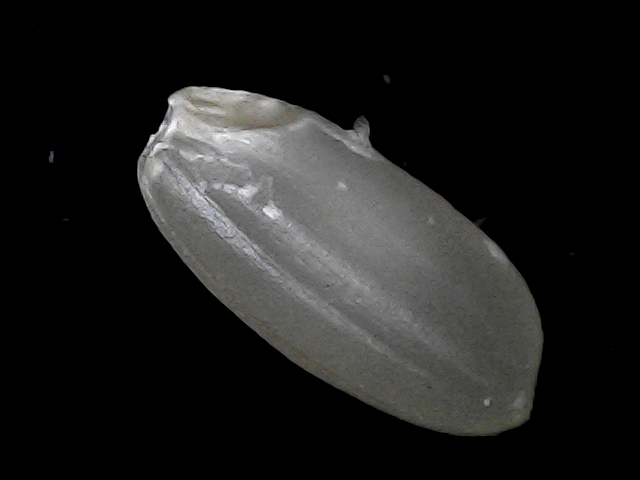
Rice variety: BD52